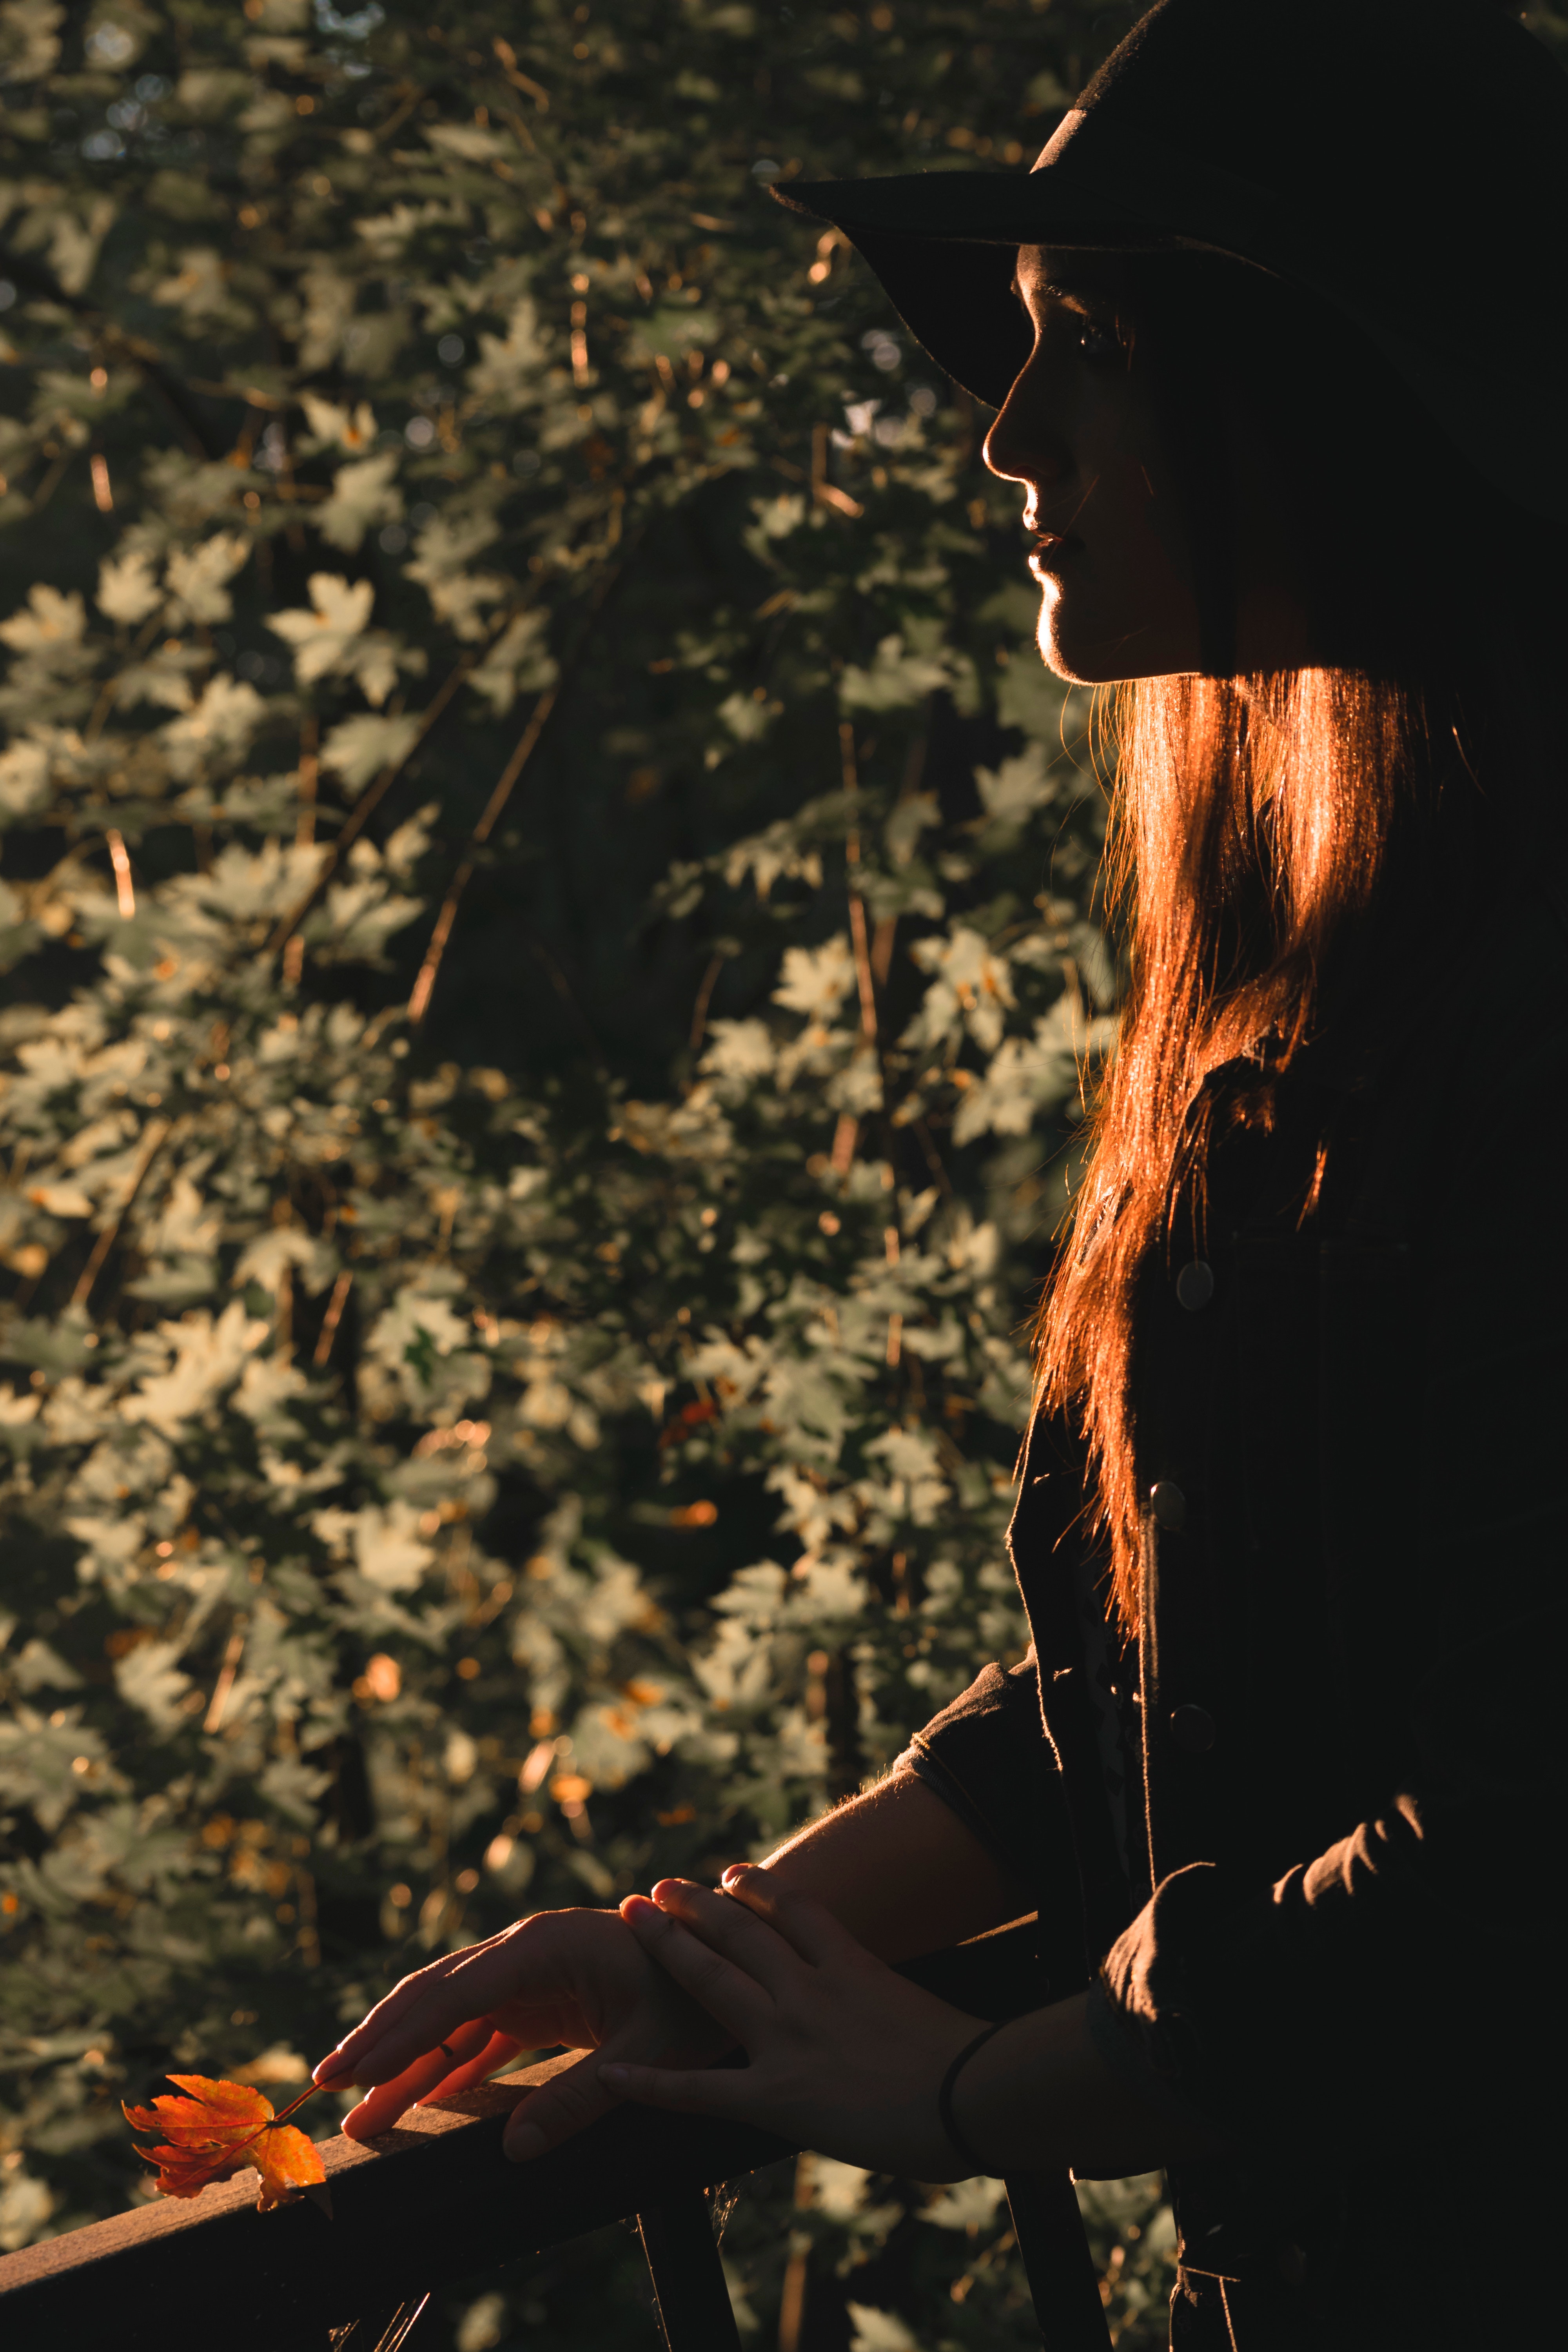
leaf, water, girl, darkness, tree, sunlight, sky, plant, branch, autumn